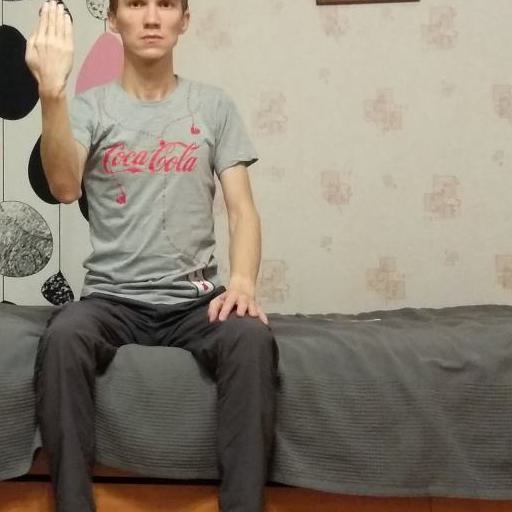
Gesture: no_gesture